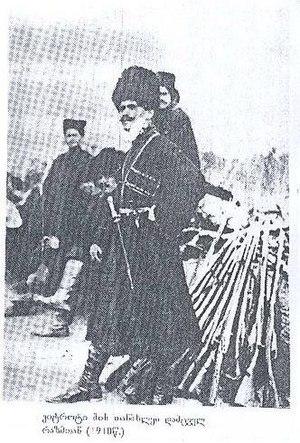
Giovanni Vitrotti est un directeur de la photographie et réalisateur italien.